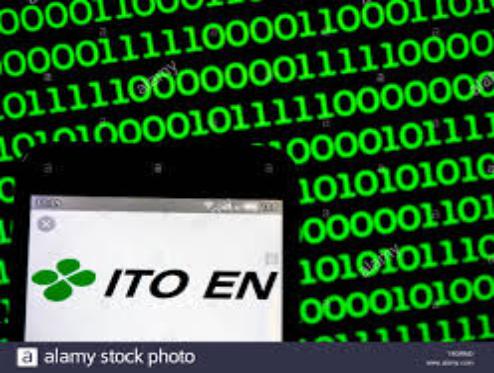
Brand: Ito En
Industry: Food